Armed Forces Day

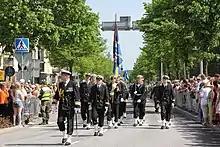
The Nyland Brigade at the 2014 Festival Parade of the Finnish Defense Forces on the Valtakatu street in Lappeenranta, Finland

In Finland, Day of the Defence Forces is celebrated on 4 June, which is the birthday of C. G. E. Mannerheim, the Marshal of Finland. During 1919–1939 it was called the Day of the War People's flag fest and was celebrated on 16th as the Victory Day of the Troops of the Republic of Finland, i. e. the Whites over the Reds in the Civil War 1918. After the Winter War there were no need to maintain the dichotomy of Finnish society and the celebrations of 16 May were ended. During Mannerheim's 75th birthday the Finnish Government declared that from then on 4 June would officially celebrated as the Birthday of Marshal of Finland. Even though the official name of the day changed soon after it is still known, also in official context, as "The Birthday of Marshal of Finland".